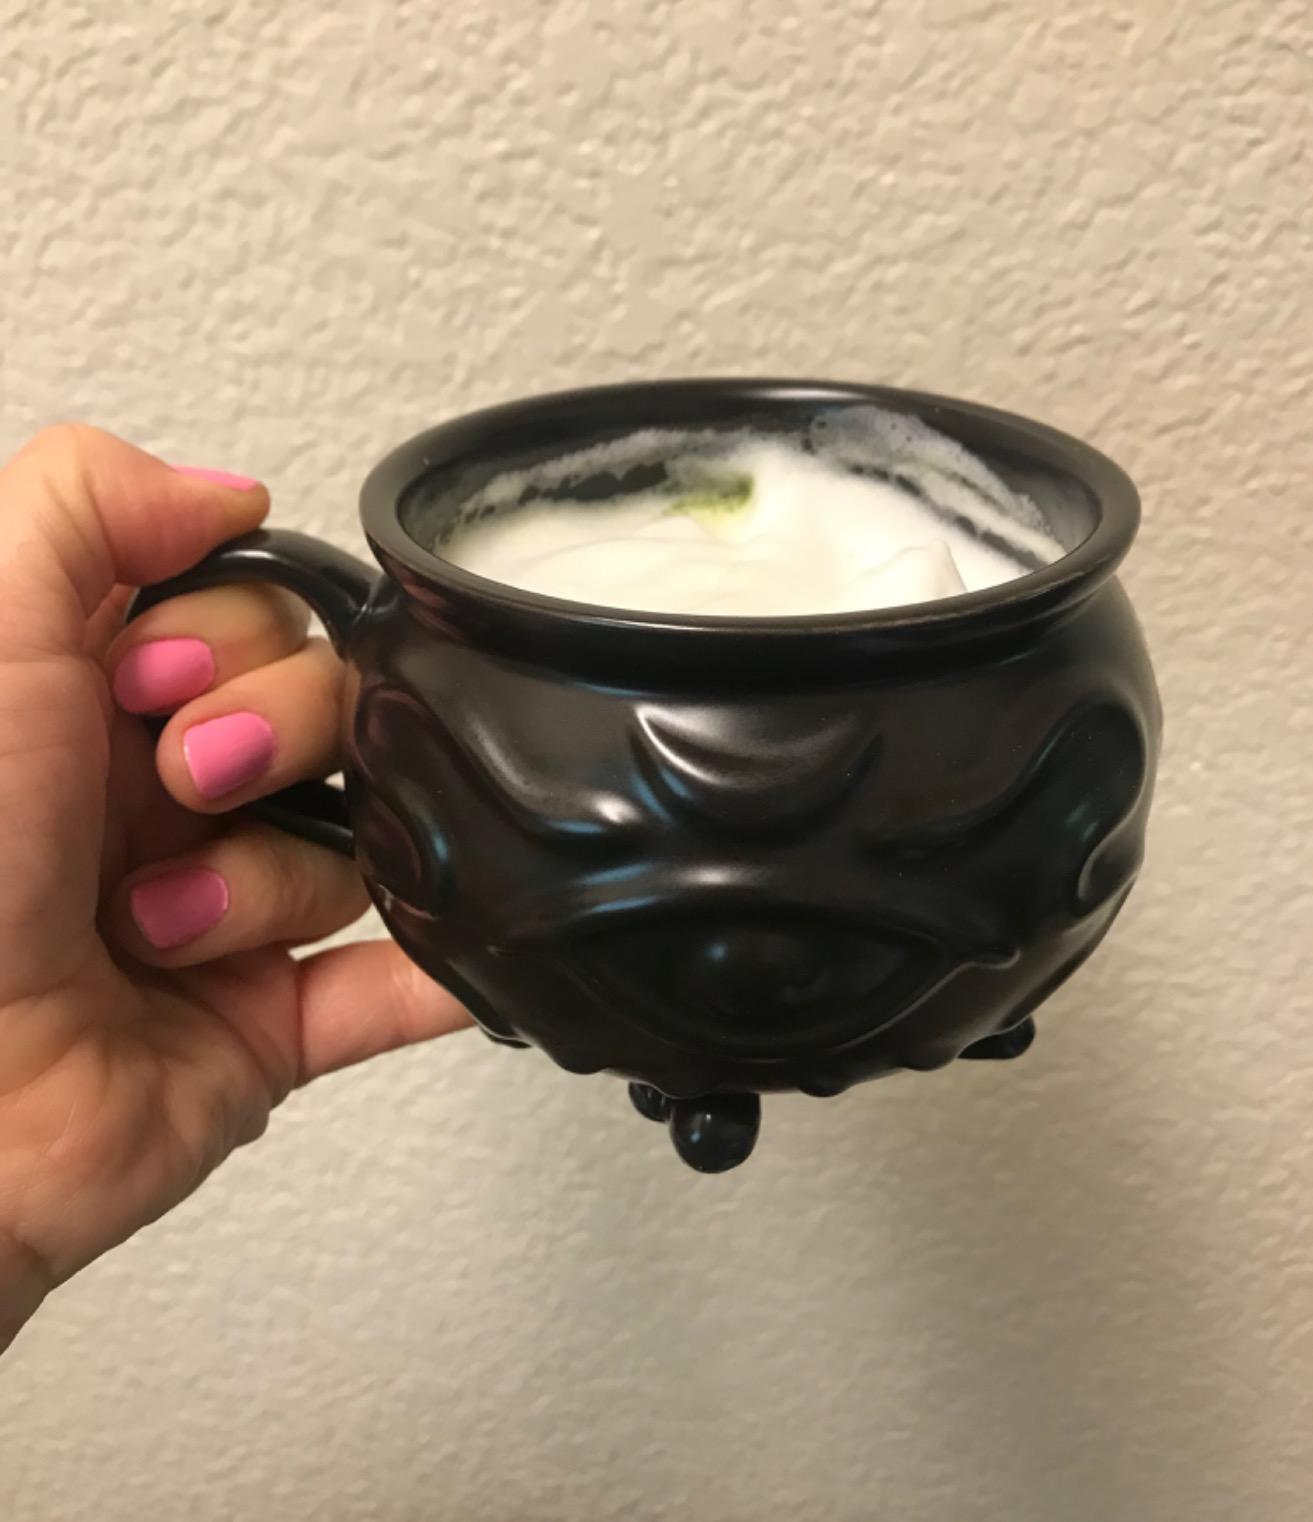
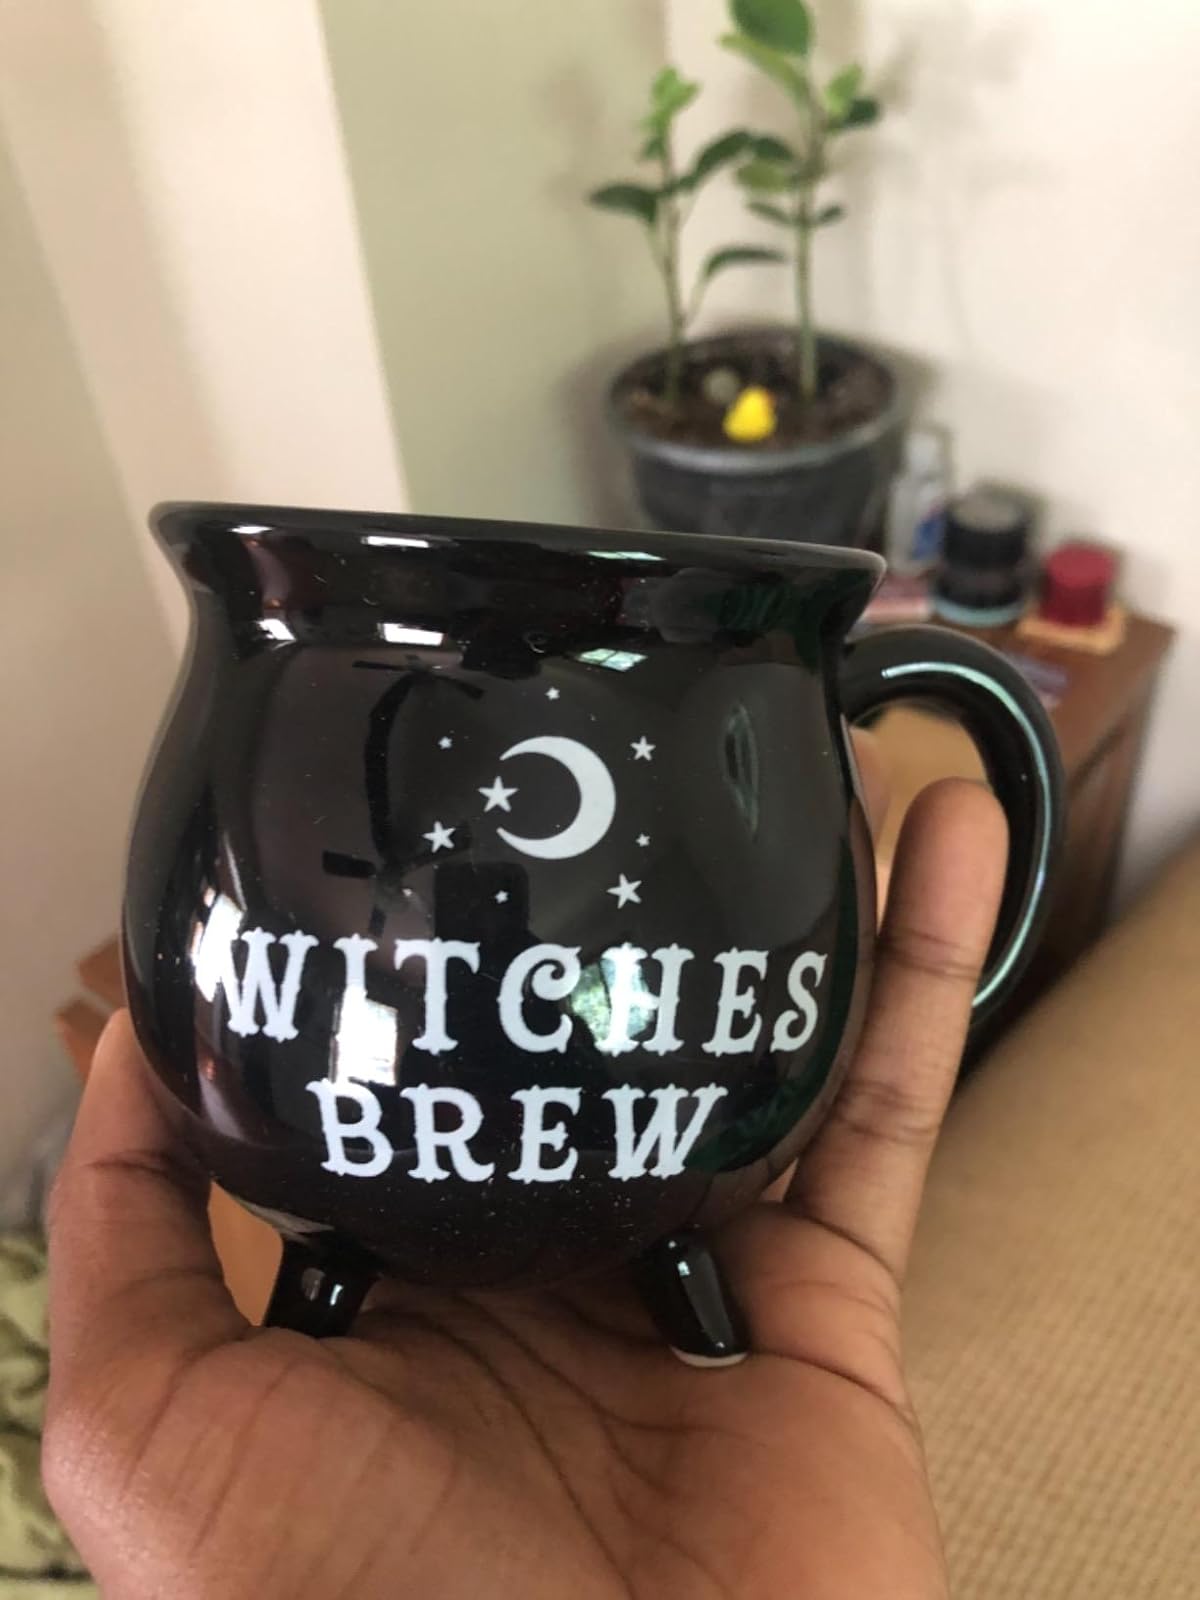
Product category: items_mug
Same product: no